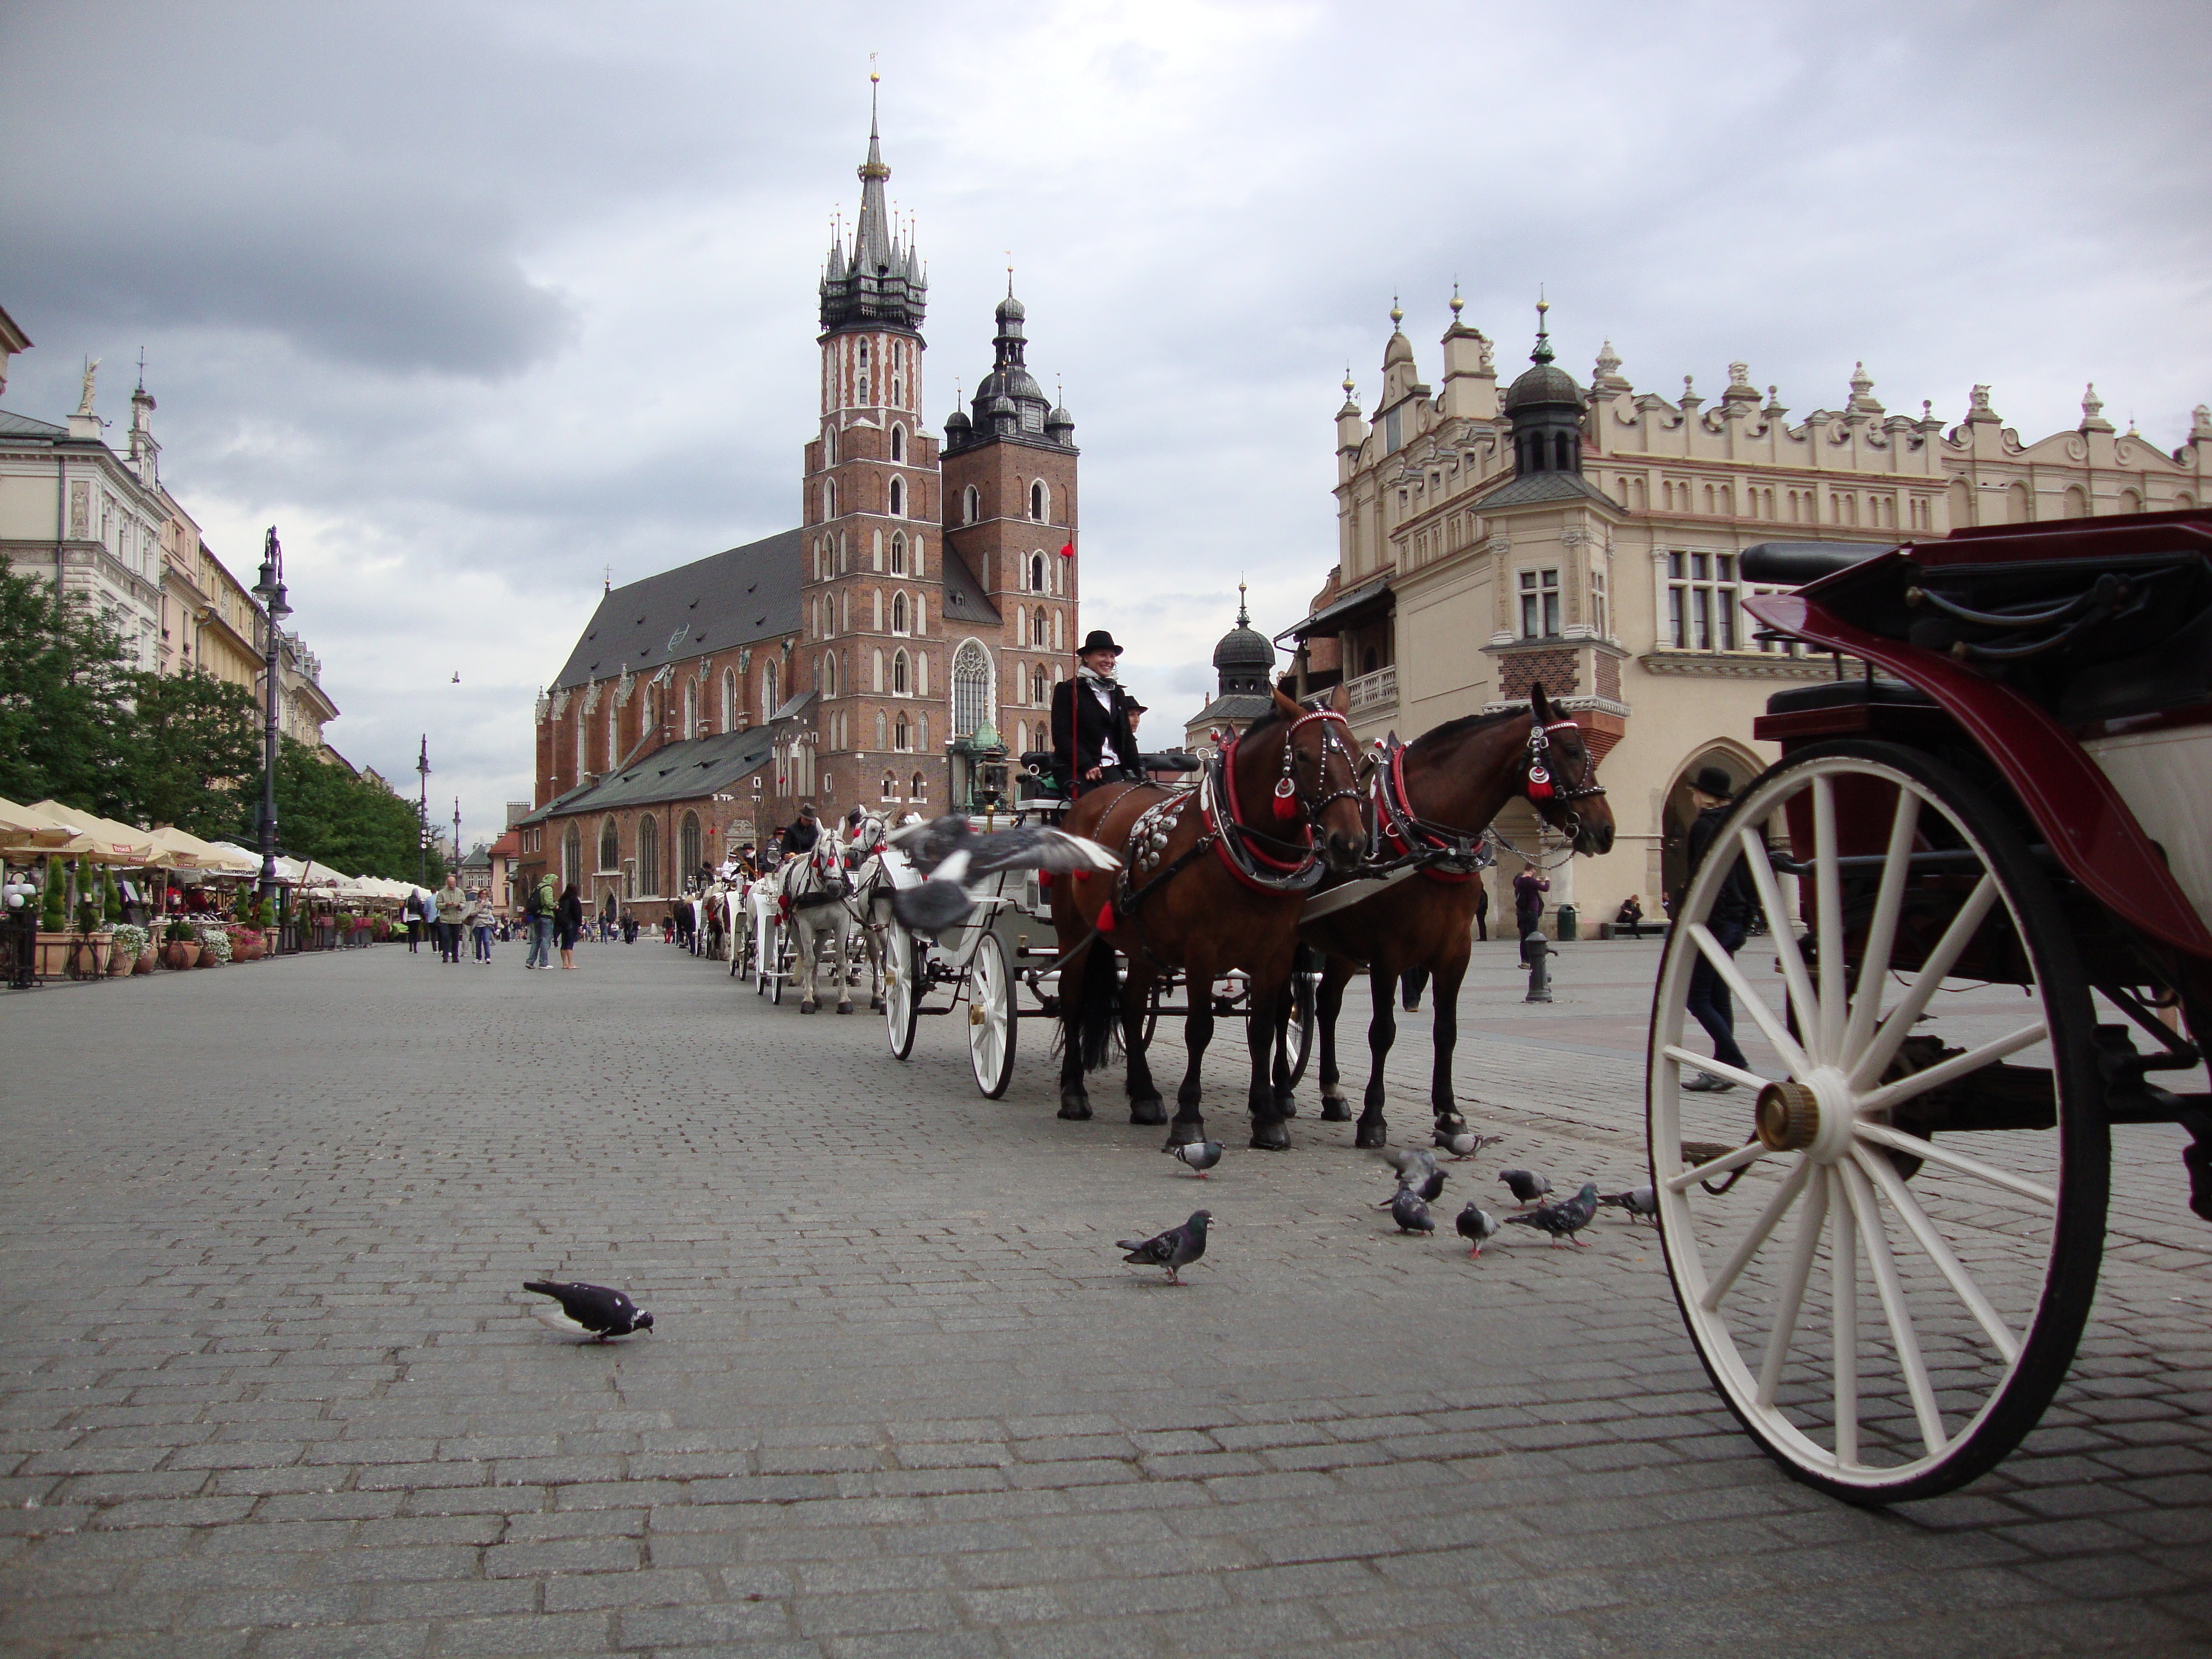
architecture, travel, vehicle, tourism, poland, carriage, town square, krakow, the old town, horse and buggy